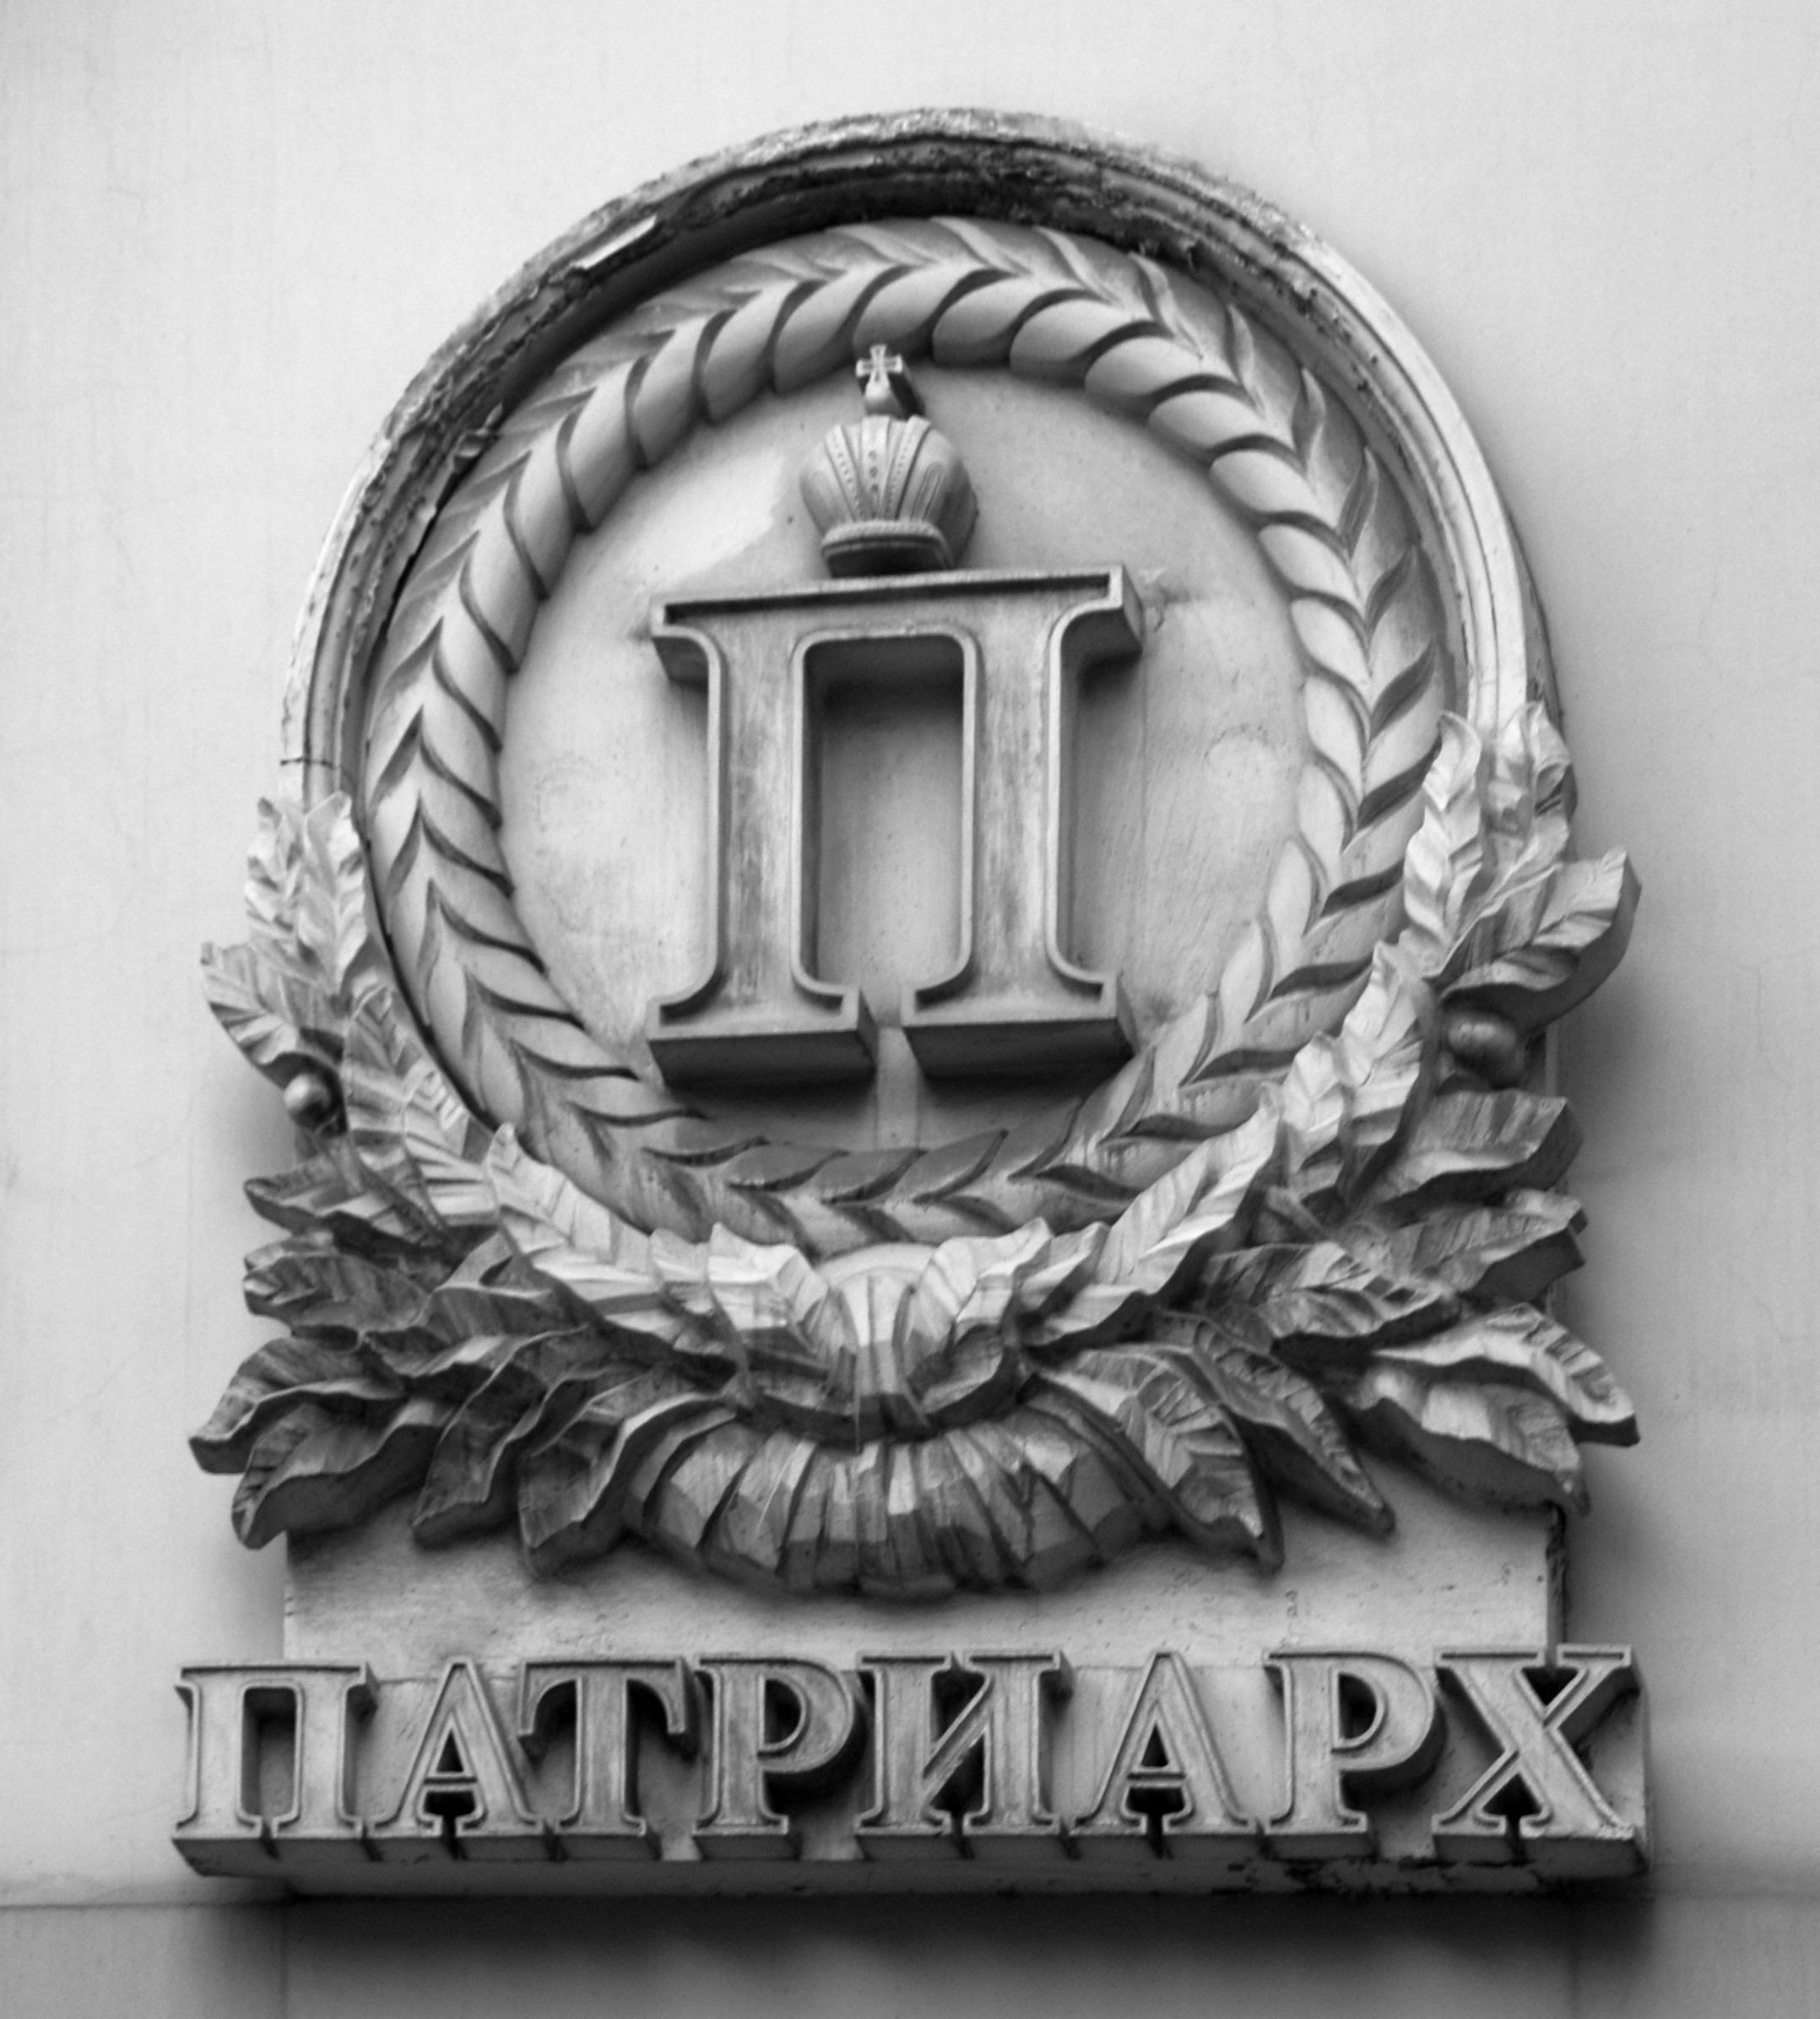
black and white, symbol, nikon, monochrome, bw, blackandwhite, sculpture, blackwhite, cool image, sketch, drawing, illustration, moscow, nikkor, russia, d80, relief, moskau, 18135mmf3556g, 18135mm, nikond80, moscou, monochrome photography